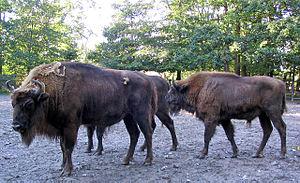
Le bison d'Europe est un mammifère ruminant de la famille des Bovidés. C'est une des deux espèces du genre Bison, l'autre étant le Bison américain. Les deux espèces de bison sont considérées par certains auteurs comme appartenant en fait au genre Bos, à cause de croisements possibles entre espèces du genre Bison et du genre Bos.